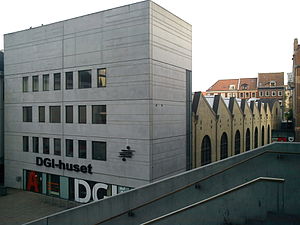
DGI-Huset Aarhus
DGI-huset set fra Bruuns Galleri. Her er hovedindgangen og denne del er nybygget.
DGI-huset i Aarhus ved Bruun's Galleri i Jægergårdsgade.
DGI-huset i Aarhus er et idrætscenter på over 5.000 m², hovedsageligt indrettet i fredede bygninger på Centralværkstedets tidligere område i centrum af Aarhus, ved siden af Bruuns galleri og Aarhus Hovedbanegård. Huset blev indviet 11. oktober 2003.